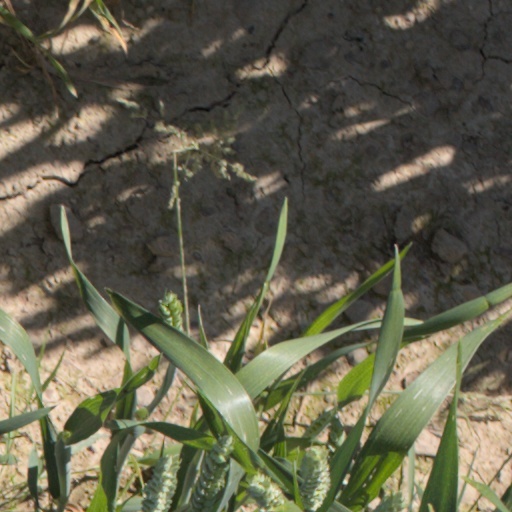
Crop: wheat